White Witch

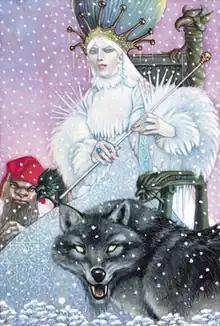
Jadis, the White Witch with Maugrim and a black dwarf. Art by Leo and Diane Dillon.

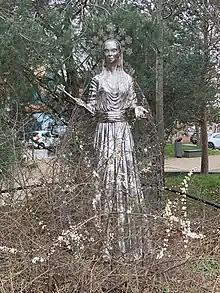
White Witch (by Maurice Harron (2016), CS Lewis Square, Belfast).

Jadis is a fictional character and the main antagonist of "The Lion, the Witch and the Wardrobe" (1950) and "The Magician's Nephew" (1955) in C. S. Lewis's series, "The Chronicles of Narnia". She is commonly referred to as the White Witch in "The Lion, the Witch and the Wardrobe", as she is the Witch who froze Narnia in the Hundred Years Winter.